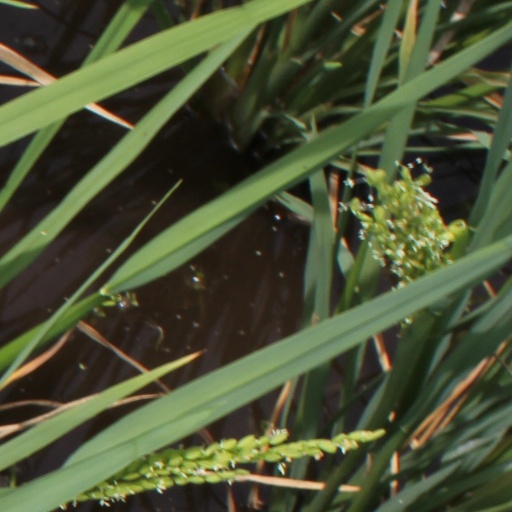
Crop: rice